Edwin A. Doss

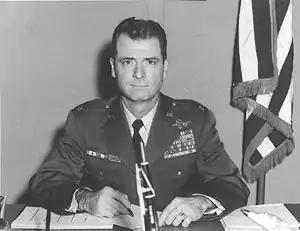
Colonel Doss

After returning to the United States, Doss was appointed as senior Air Force advisor to the Pennsylvania Air National Guard. His next assignment was as vice commander of the 85th Air Defense Division at Andrews Air Force Base. He then served as deputy commander of the Washington Air Defense Sector at Fort Lee, Virginia until 1960, when he was appointed commander of the Bangor Air Defense Sector. While serving as commander of the Bangor Air Defense Sector, he held the position of commander of the Bangor North American Air Defense Sector.